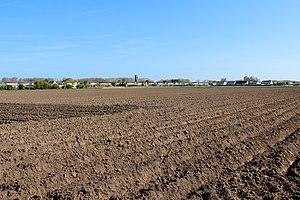
Panorama de la commune de Bray-DunesBray-Dunes vu de la rue Pierre Decok (département du Nord, France).
Bray-Dunes est une commune française située dans le département du Nord, en région Hauts-de-France. Elle possède la particularité d’être la commune la plus septentrionale, la plus au Nord de France, outre-mer inclus.